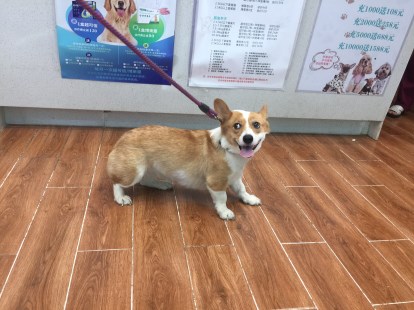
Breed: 2909-n000116-Cardigan